Feral pig

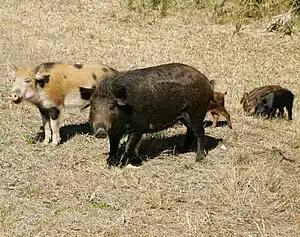
A family of wild pigs, U.S. Fish and Wildlife Service

Domestic pigs were first introduced to the Americas in the 16th century. Christopher Columbus intentionally released domestic swine in the West Indies during his second voyage to provide future expeditions with a freely available food supply. Hernando de Soto is known to have introduced Eurasian domestic swine to Florida in 1539, though it is possible that Juan Ponce de León had already introduced the first pigs into mainland Florida in 1521.